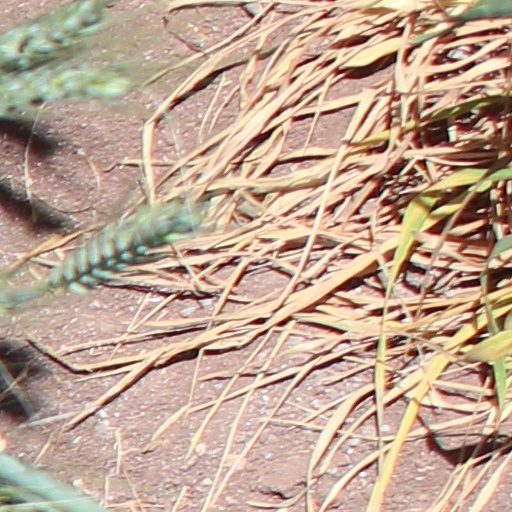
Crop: wheat